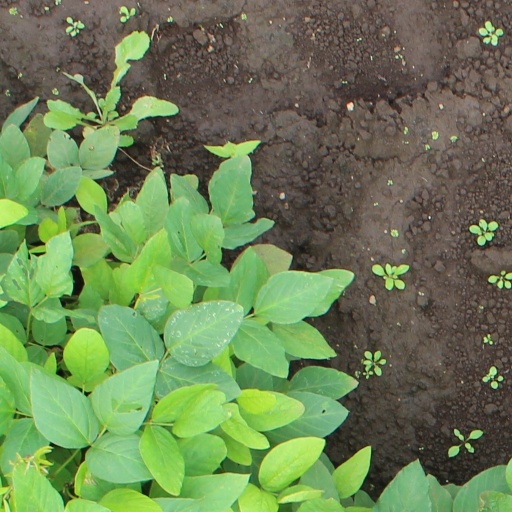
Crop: soybean